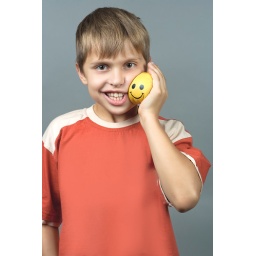
cute and happy young caucasian teenager boy with small ball smiling near face isolated on gray